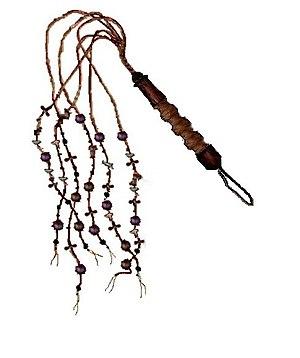
Un flagrum est un petit fouet romain principalement utilisé comme châtiment corporel dans le système judiciaire de la Rome antique.